Poison Tree (novel)

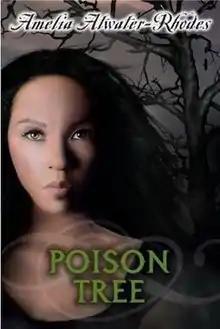

Poison Tree is a 2012 young adult fiction novel by American author Amelia Atwater-Rhodes and is her thirteenth novel. The book was published on July 10, 2012 and is the eighth novel in the Den of Shadows series. The novel's title is derived from a poem by William Blake entitled "A Poison Tree", which is featured at the beginning of the novel. Atwater-Rhodes stated that "Poison Tree" was originally titled "Tiger Rise", that she had initially filmed it as a movie with her friends, and that the book took her a long time to write.